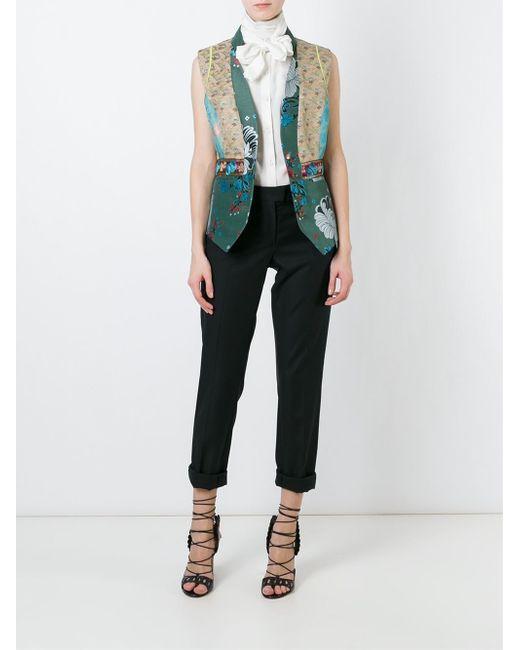
Dreiteiliges Set, ärmellose bedruckte Weste, weiße Bluse, mit hohem Halsausschnitt und vorderer Schleife, Hose mit geradem Bein, niedriger Schnitt, maskulines Design, ideal für die Arbeit im Büro